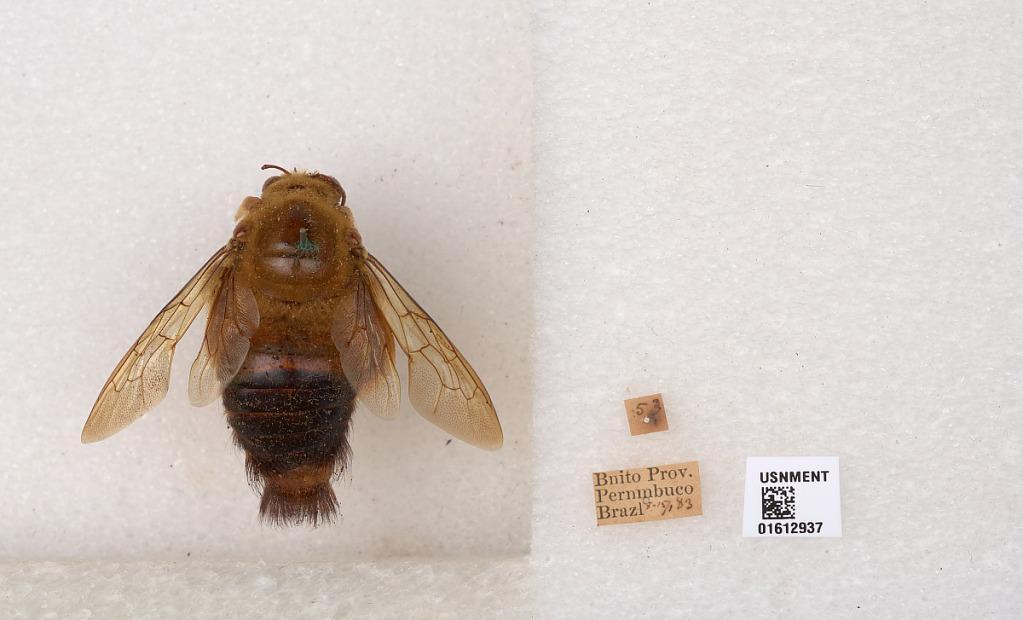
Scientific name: Xylocopa (Neoxylocopa) sp.
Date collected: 1983-1-7
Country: Brazil
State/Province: Pernambuco
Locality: Bnito